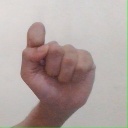
अक्षर: घ